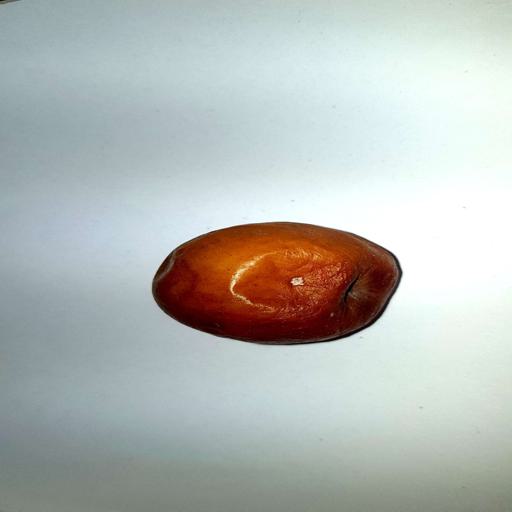
Label: bruised